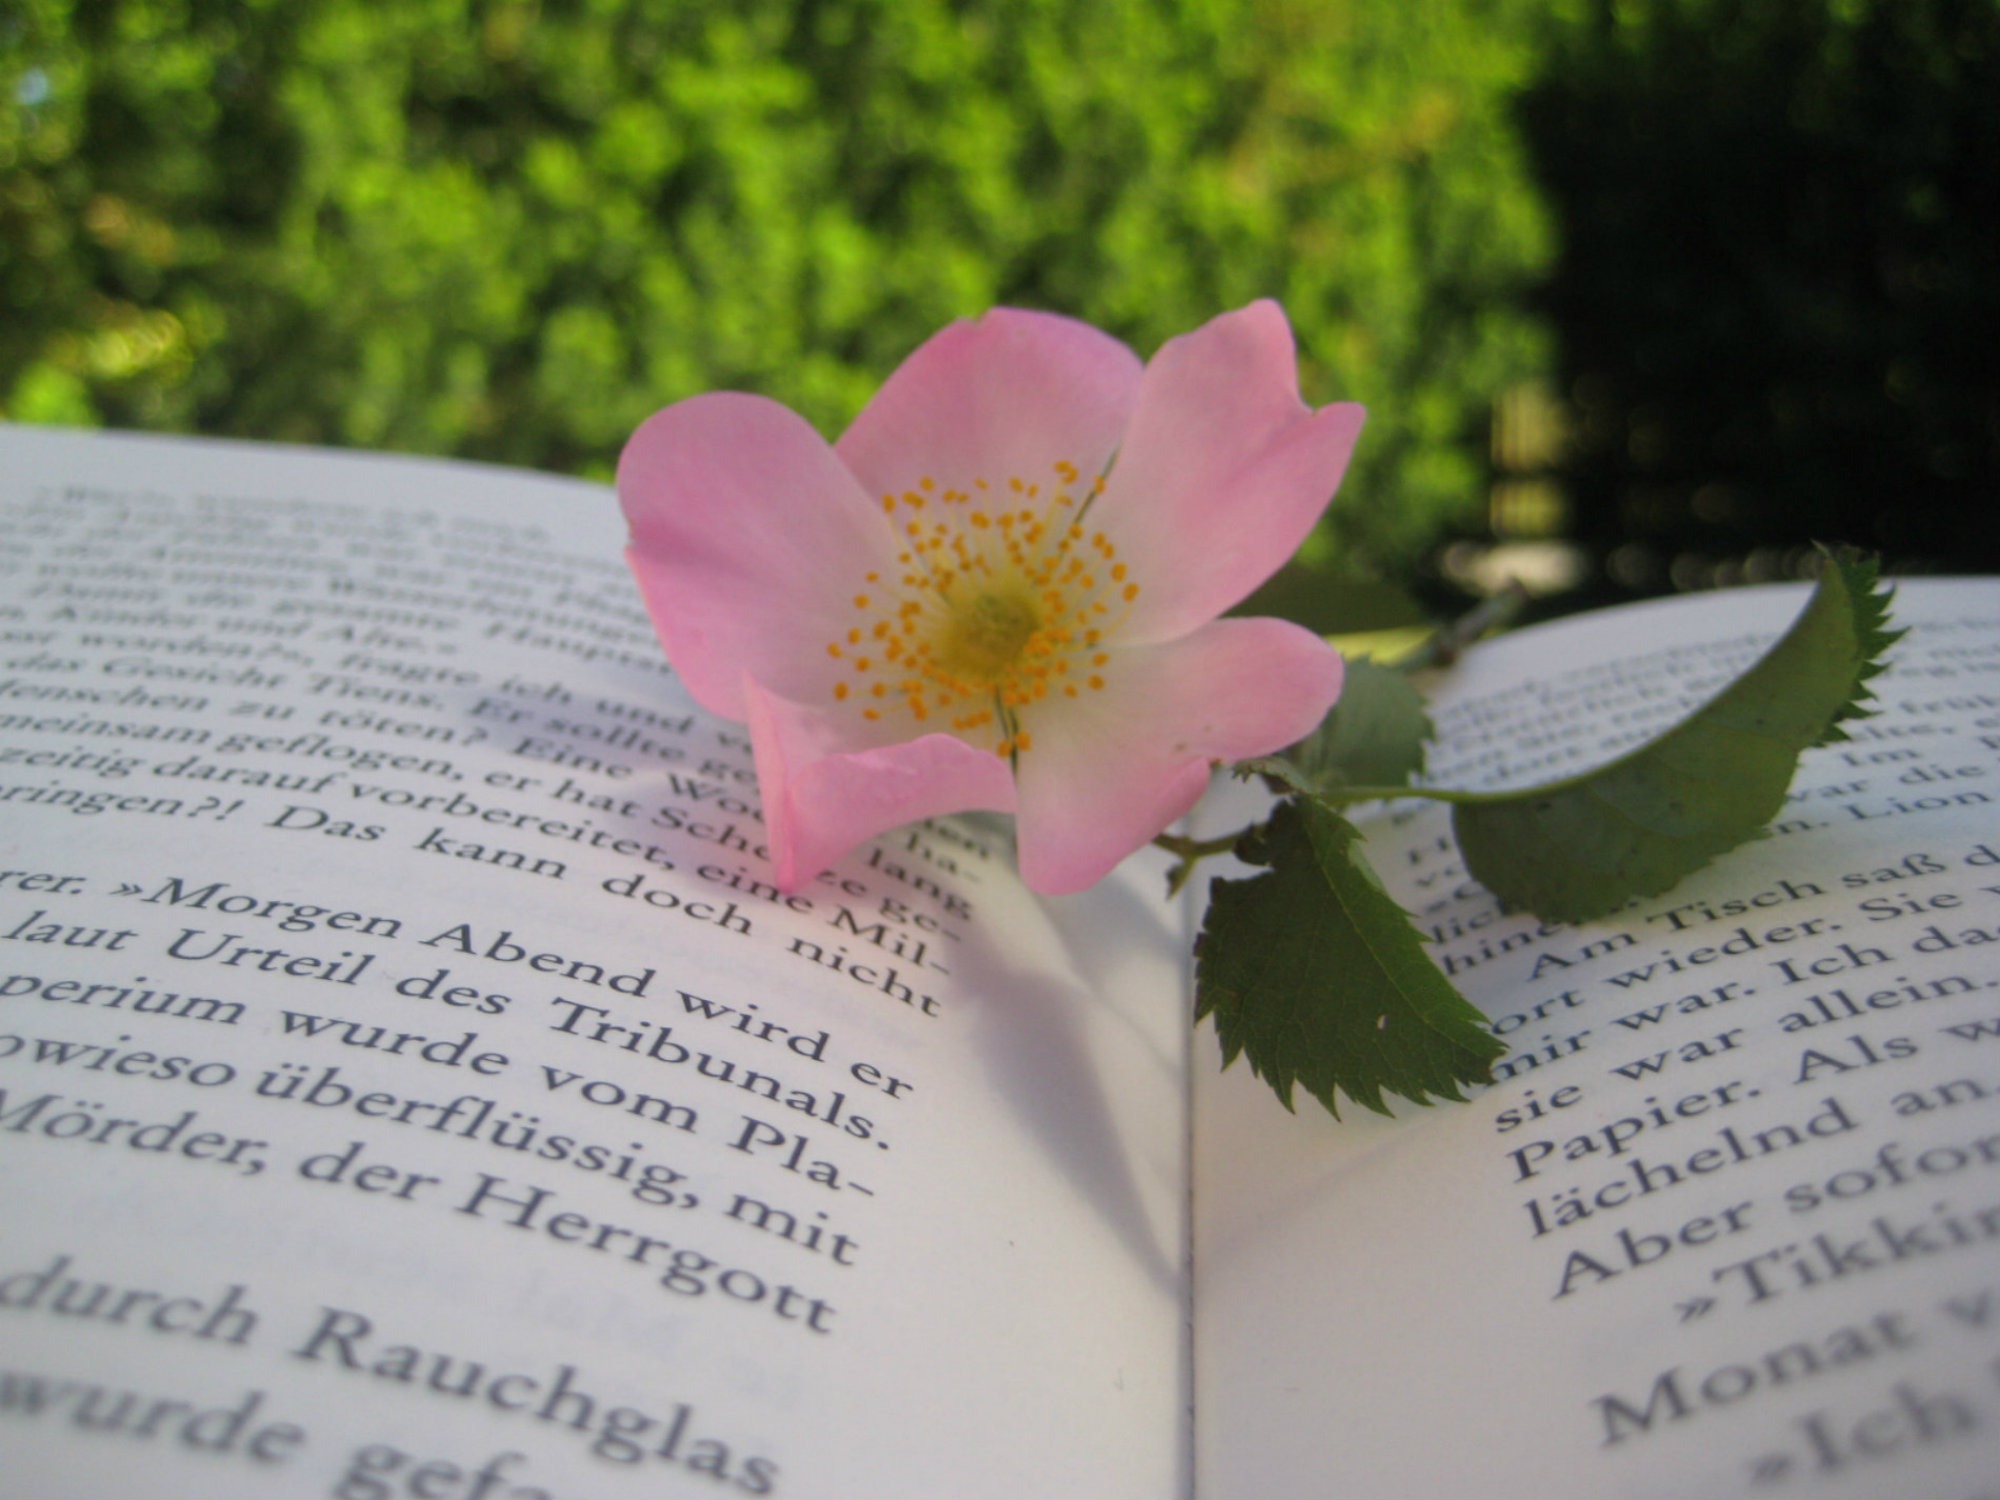
nature, blossom, book, plant, flower, petal, botany, pink, flora, flowering plant, land plant